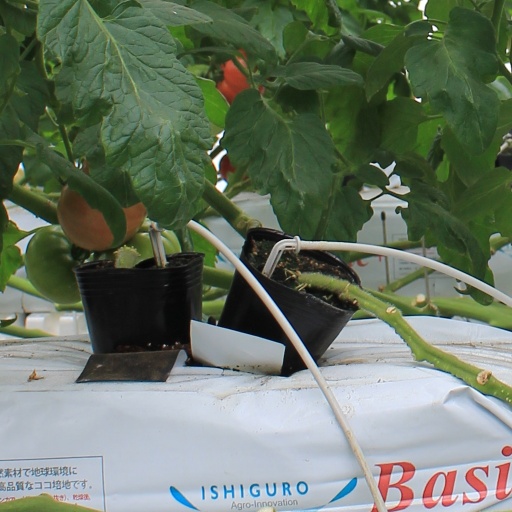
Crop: tomato